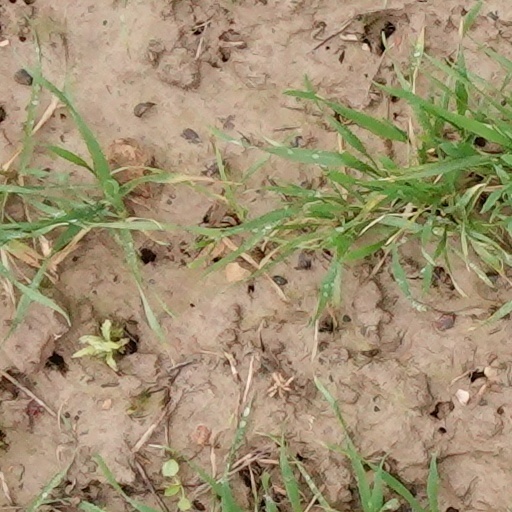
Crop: wheat